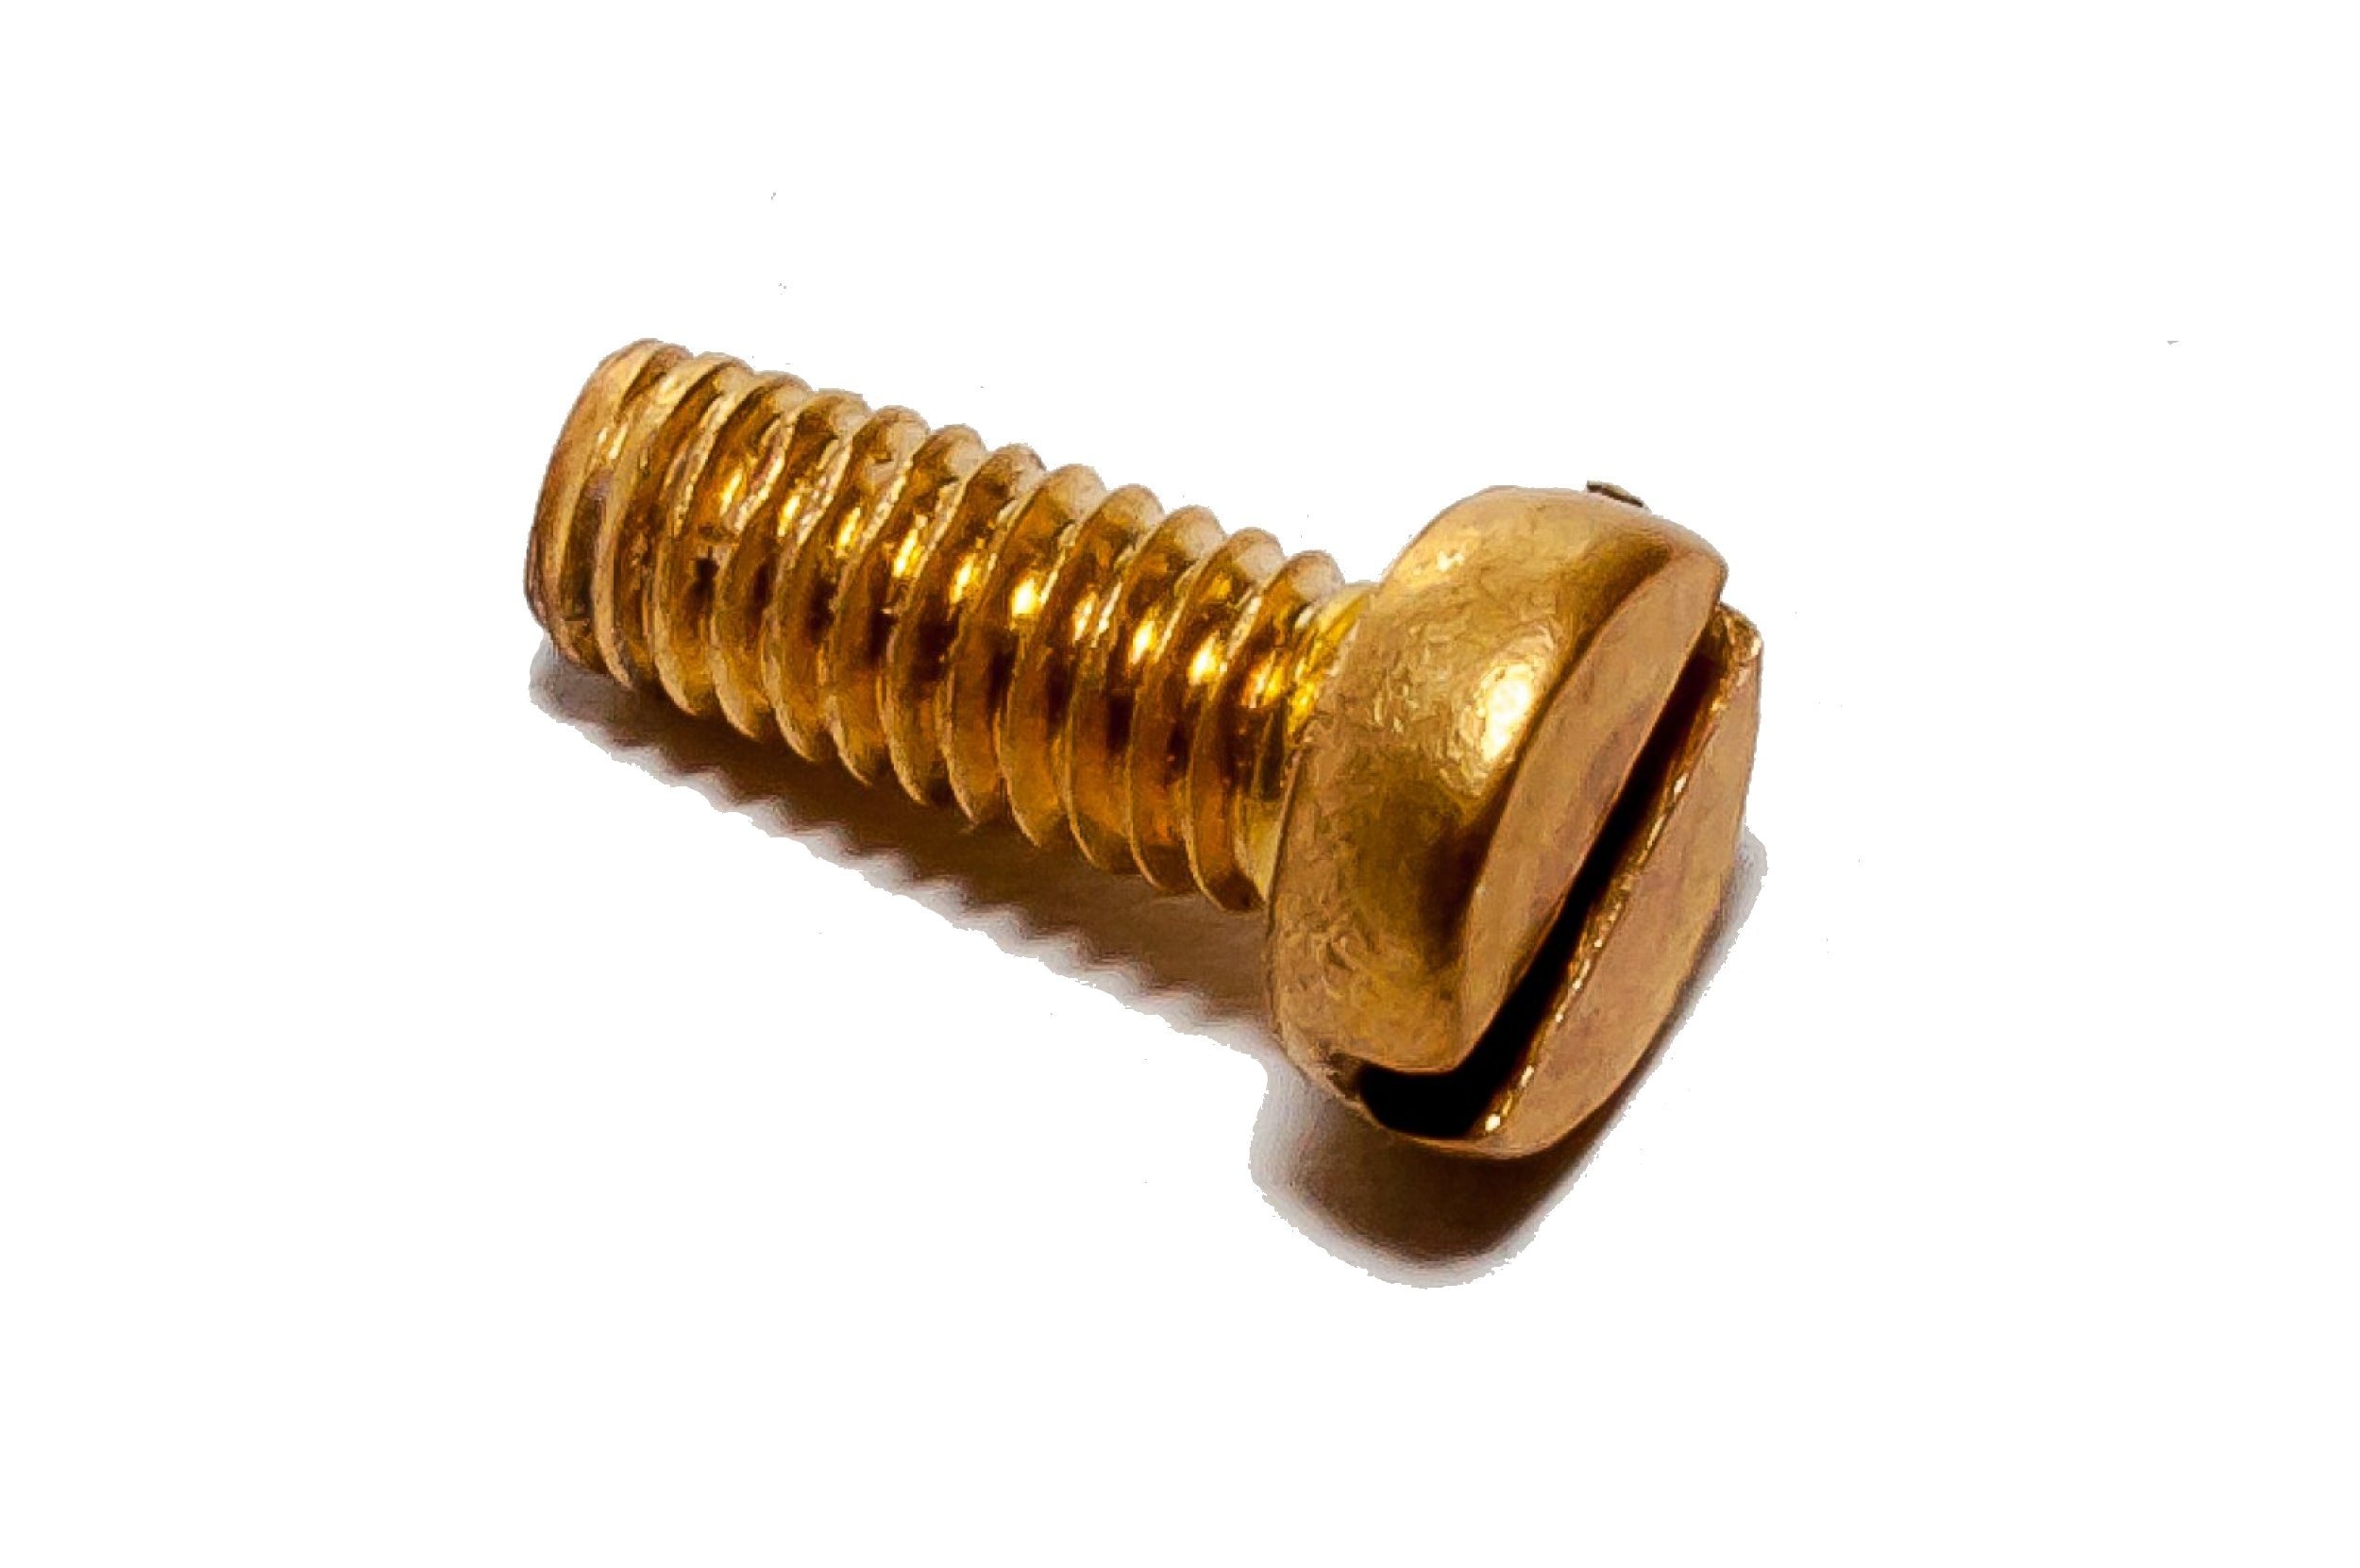
metal, material, screw, product, brass, bolt, gold coated